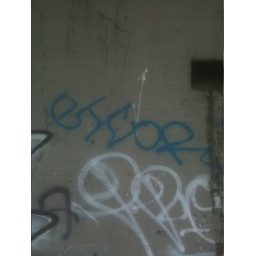
Eicor spotted at Ocean Beach wall in the front entrance of the stairs.